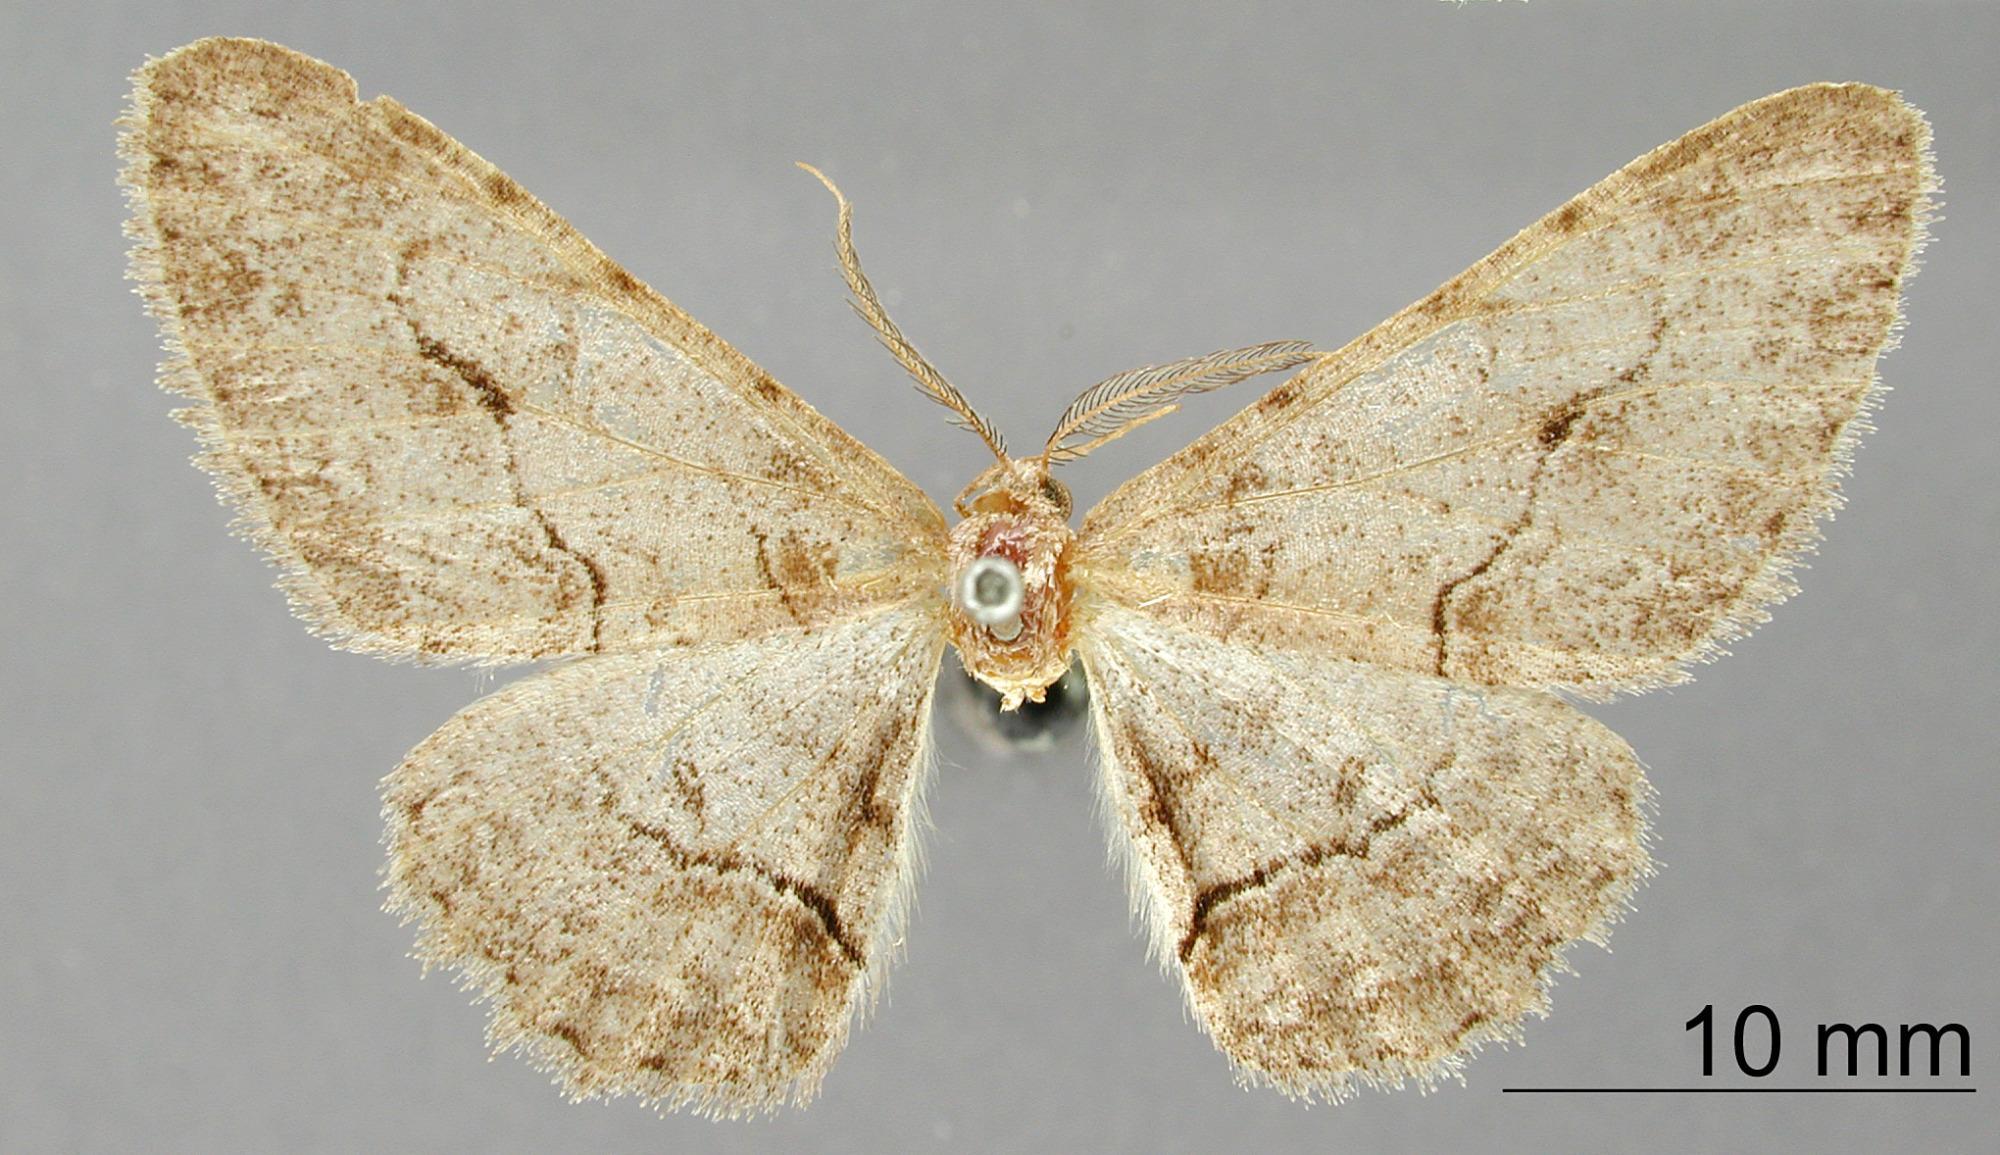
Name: Boarmia noctiluca
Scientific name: Boarmia noctiluca Druce, 1892
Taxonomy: Animalia, Arthropoda, Insecta, Lepidoptera, Geometridae, Ennominae
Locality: Vera Cruz, Mexico, Mexico